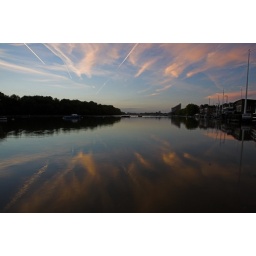
london sky over River thames flood at putney. interesting cloud reflections